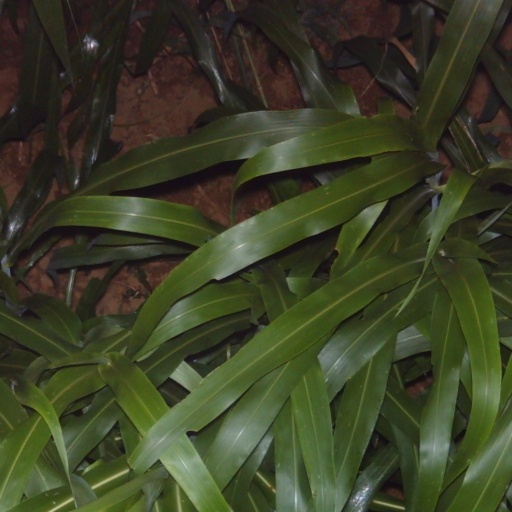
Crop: sorghum